Loletta Chu

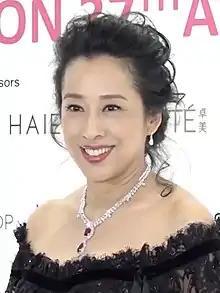
Chu at the 's 37th Anniversary Charity Ball 2019 on 4 May 2019

Loletta Chu (born 7 September 1958 in Mandalay, Myanmar) is a Chinese actress and beauty pageant titleholder. She was the winner of the 1977 Miss Hong Kong Pageant.